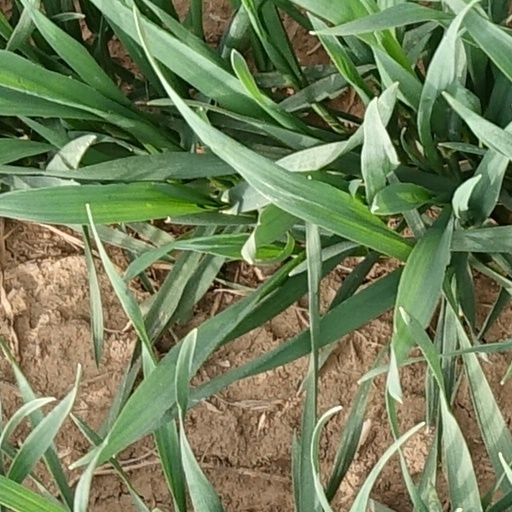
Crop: wheat